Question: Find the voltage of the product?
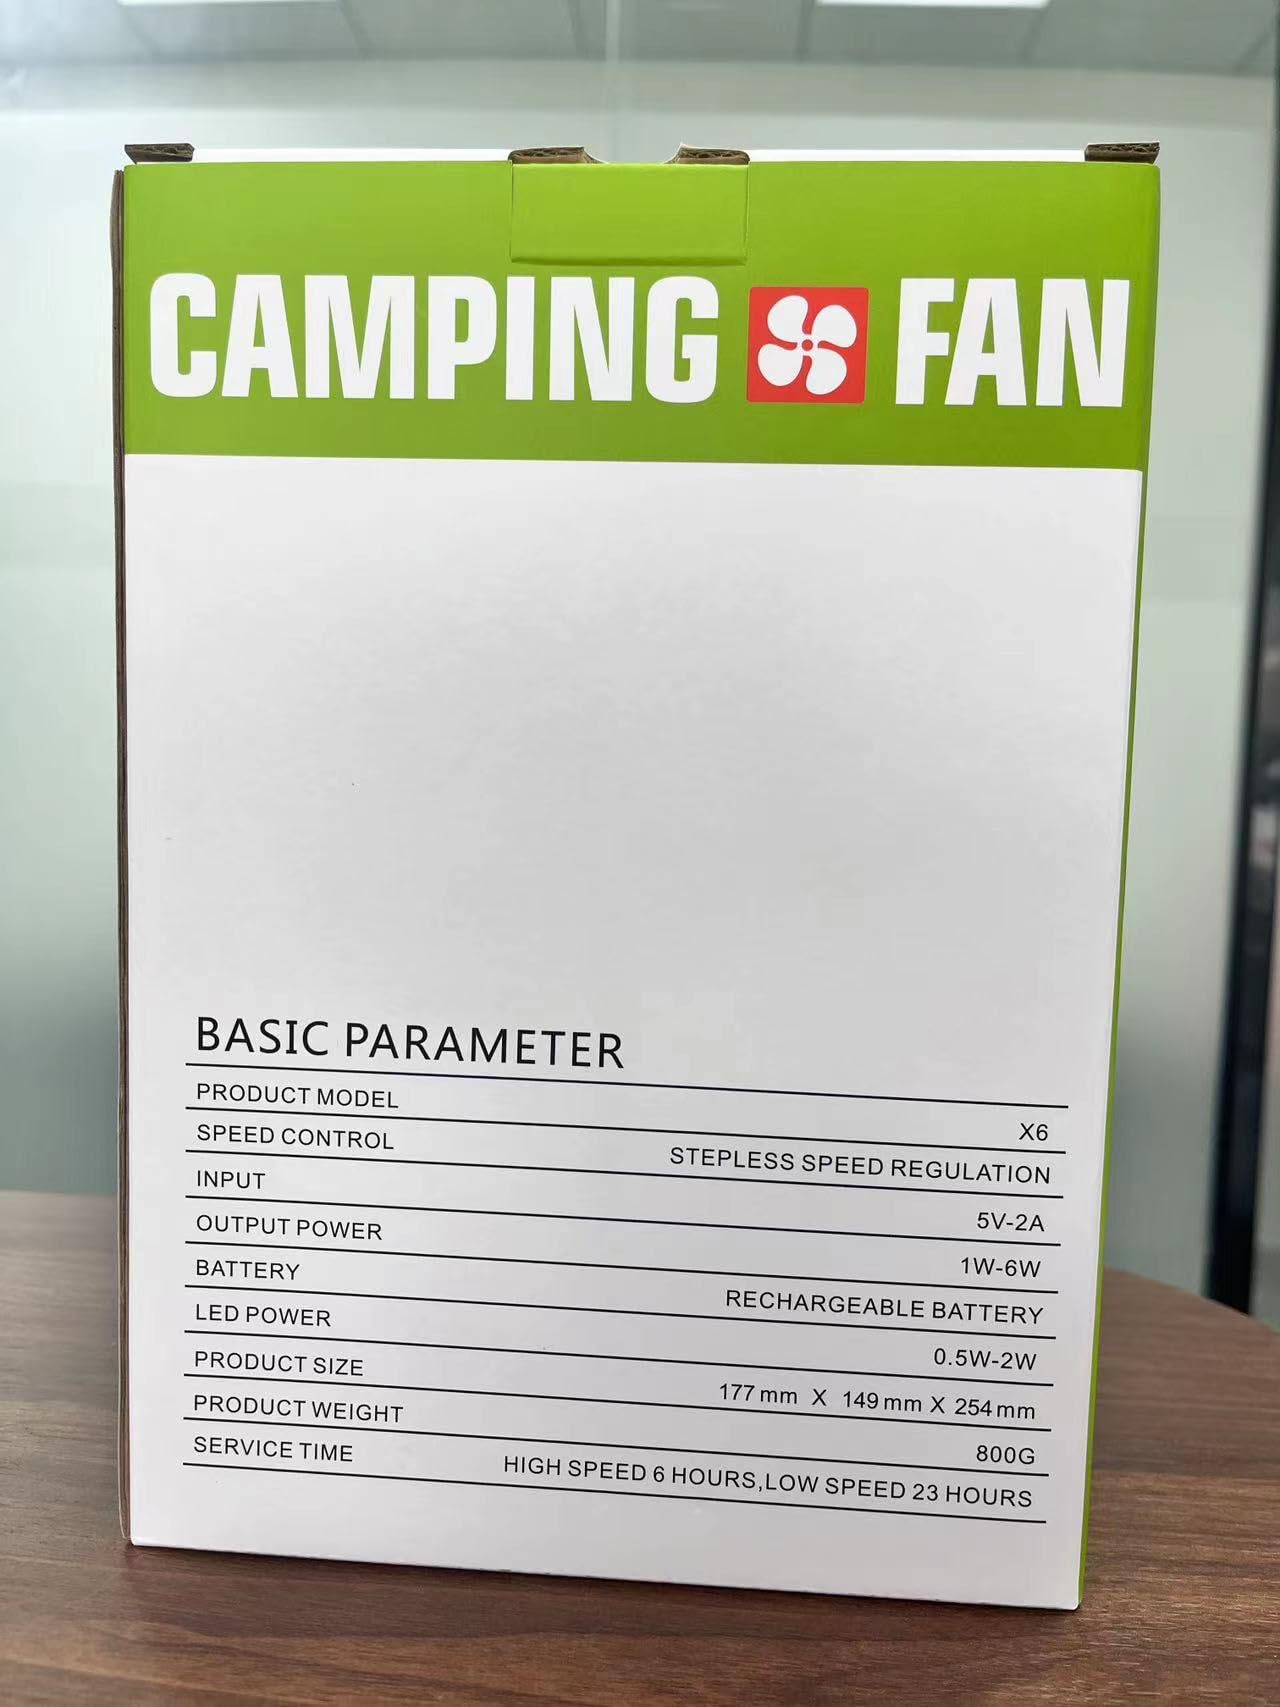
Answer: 5.0 volt